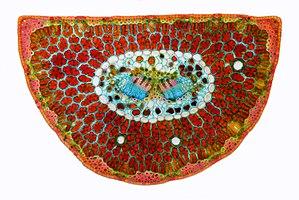
Le pin de Bosnie est une espèce d'arbres de la famille des Pinaceae.